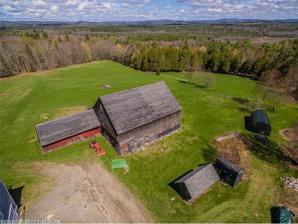
Building: Whitney Farm
Country: United States of America
Year built: 1825
United States historic place Whitney Farm U.S. National Register of Historic Places U.S. Historic district Show map of Maine Show map of the United States Location 215 Whitney Rd., Appleton and Searsmont, Maine Coordinates 44°19′54″N 69°13′51″W / 44.33167°N 69.23083°W / 44.33167; -69.23083 Area 206 acres (83 ha) Built 1825 ( 1825 ) NRHP reference No. 15000087 Added to NRHP March 17, 2015 The Whitney Farm is a historic farm property at 215 Whitneyville Road in Appleton, Maine .  Encompassing more than 200 acres (81 ha) of land in Appleton and Searsmont , the farm exemplifies the evolutionary history of farm properties in the Mid Coast region, with a variety of outbuildings reflective of changing trends in agriculture, and a c. 1825 farmstead that was not fitted for electricity or indoor plumbing until 2008.  The property was listed on the National Register of Historic Places in 2015. Description and history The Whitney Farm property is located in eastern Appleton and western Searsmont, a rural inland area of Mid Coast Maine.  The farmstead is located in Appleton, about 0.5 miles (0.80 km) downslope on the north side of Appleton Ridge.  The farm property consists of a series of fields and woodlots, and is partly divided by Whitney Bog, which straddles the town line.  The farmstead is a closely grouped collection of buildings at the northeastern end of Whitneyville Road, the access road to the property from Appleton Ridge Road.  The main house is a c. 1825 Cape style wood-frame building, with its exterior clad in a combination of clapboards and wooden shingles.  Brick chimneys rise at the center of the main block, and in one of two single-story gabled ells that project from it.  North of the house stands the barn, dating to the first half of the 19th century, from which a single-story series of garage bays projects southward.  A second outbuilding was called the cooper shop by members of the Whitney family; it has two sections, one dating to c. 1900, and the other of older but uncertain age.  This building also saw historical use as a chicken coop.  Also to the east of the house is a long and rectangular poultry house.  Two distinctive surviving outbuildings are a corn crib and ice house, both relatively unusual survivors in rural Maine. This farm property was first settled about 1825 by John Tole, and was basically a subsistence farm in its early years.  It remained as a diversified farm, growing in size with the success of several owners in the second half of the 19th century, and was purchased in 1878 by Martha and Hezekiah Whitney, whose descendants would own the property into the 21st century.  Burton Whitney, of the second generation, was predominantly a cooper, producing barrels for potato farming businesses of Aroostook County , but specialized the farm into poultry. See also National Register of Historic Places listings in Knox County, Maine National Register of Historic Places listings in Waldo County, Maine References